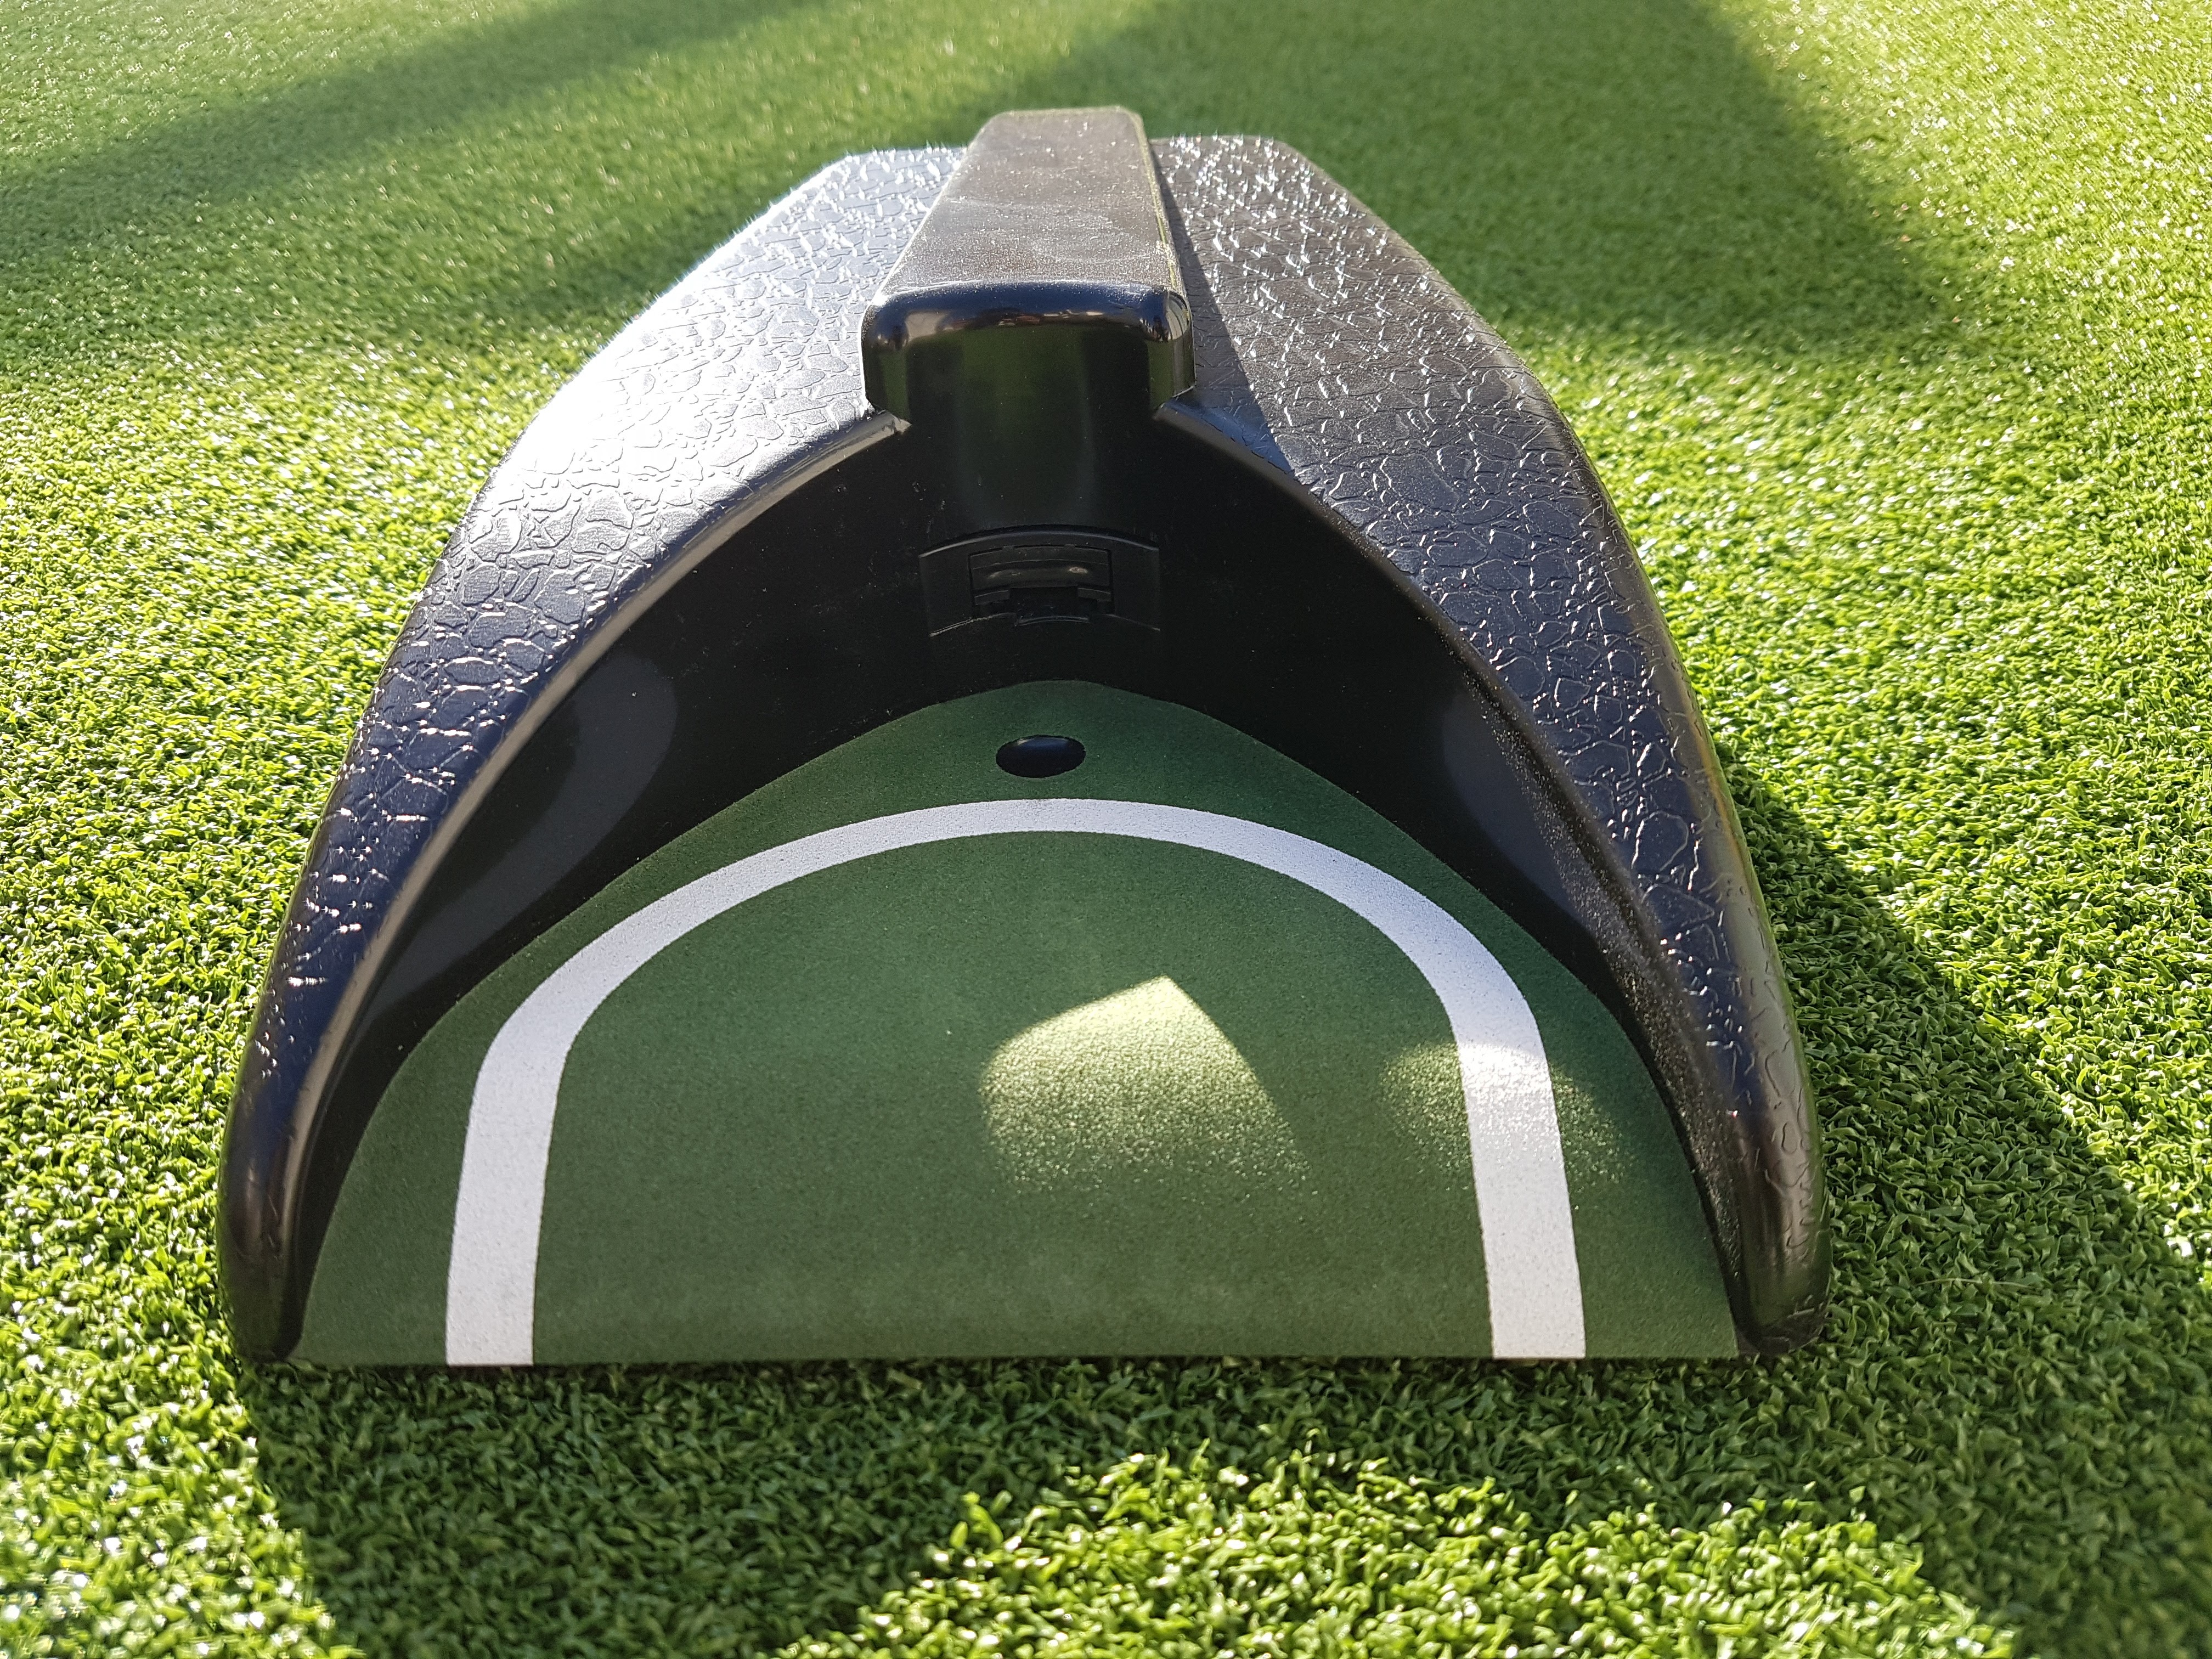
grass, sport, lawn, wheel, green, golf, golf course, golfing, golf club, man made object